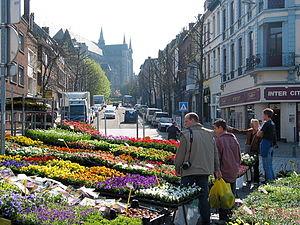
Mons (Belgique), le marché aux fleurs du dimanche.